The Heiress at Coffee Dan's

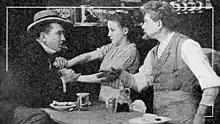
Waffles (Love) deals with a customer in the diner

Waffles (Love) is a Swedish immigrant who is working as a waitress in Coffee Dan's, a San Francisco diner. She is in love with poor composer Carl (Bennett).